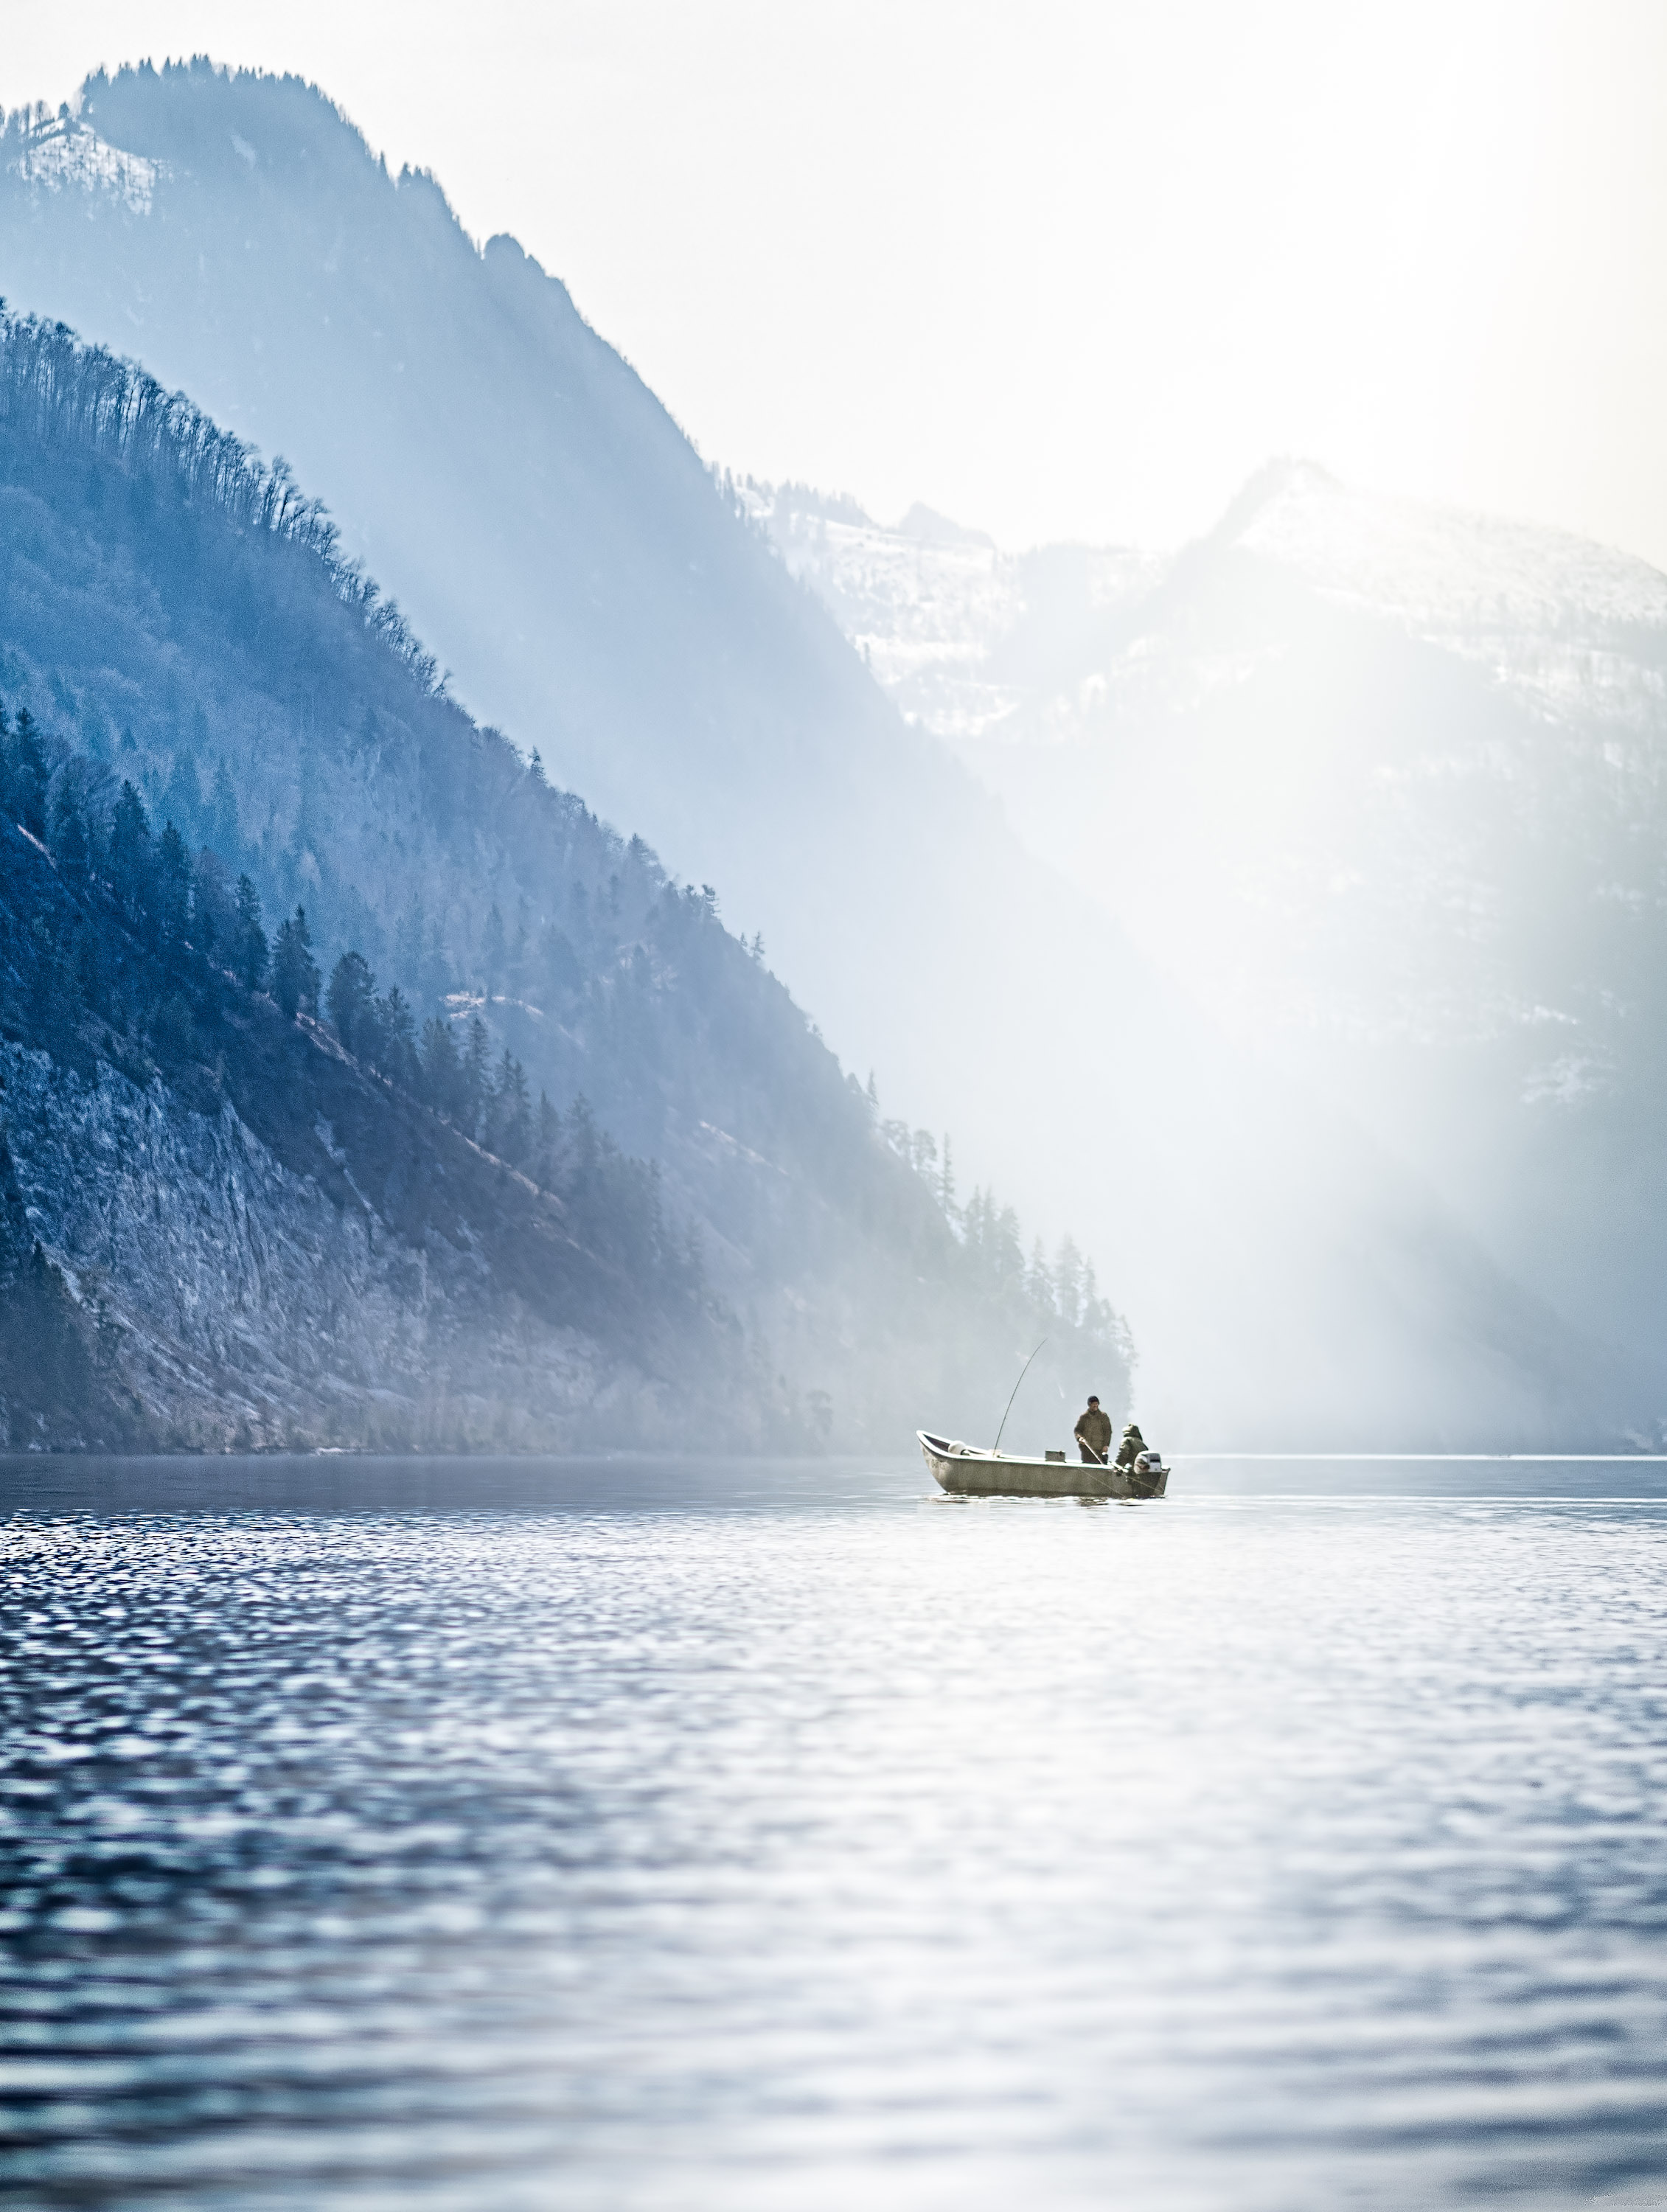
sea, water, mountain, snow, winter, fog, mist, boat, morning, wave, lake, ice, reflection, vehicle, weather, fjord, arctic, silence, boating, fisher, at, osterreich, gmunden, ober sterreich, traunsee, atmospheric phenomenon